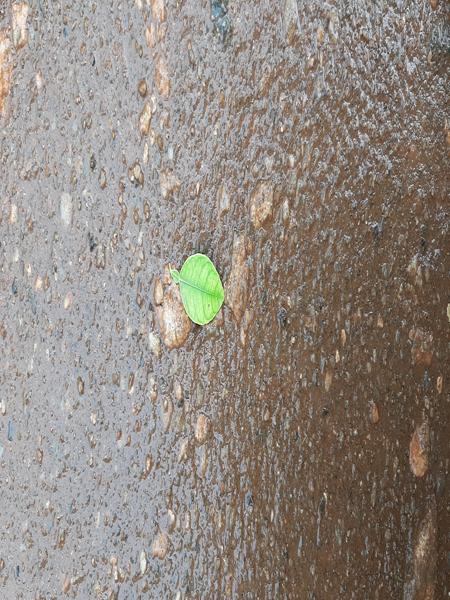
Plant: Lemon